Woodford Folk Festival

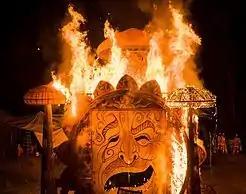
The Fire Event, every year a symbolic structure is ceremoniously set alight.

The Woodford Folk Festival developed from the Maleny Folk Festival which began in Maleny in 1987. In 1994, the festival was moved away to Woodford when it outgrew the Maleny Showgrounds site.